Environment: real
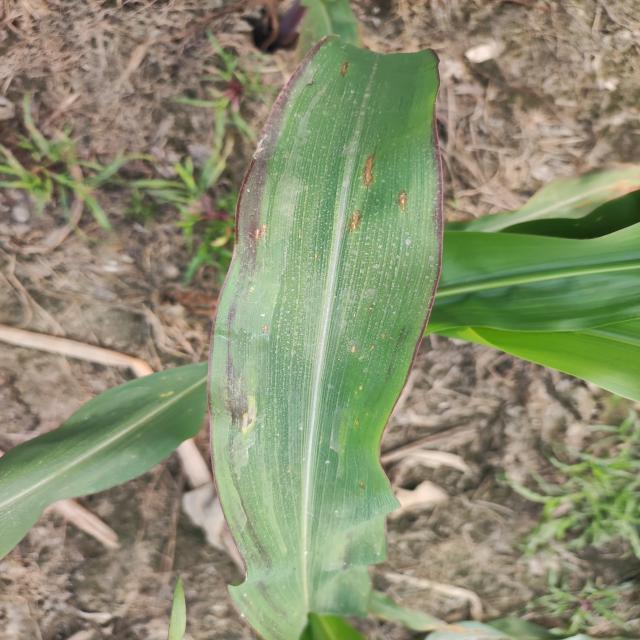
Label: phosphorus_deficiency